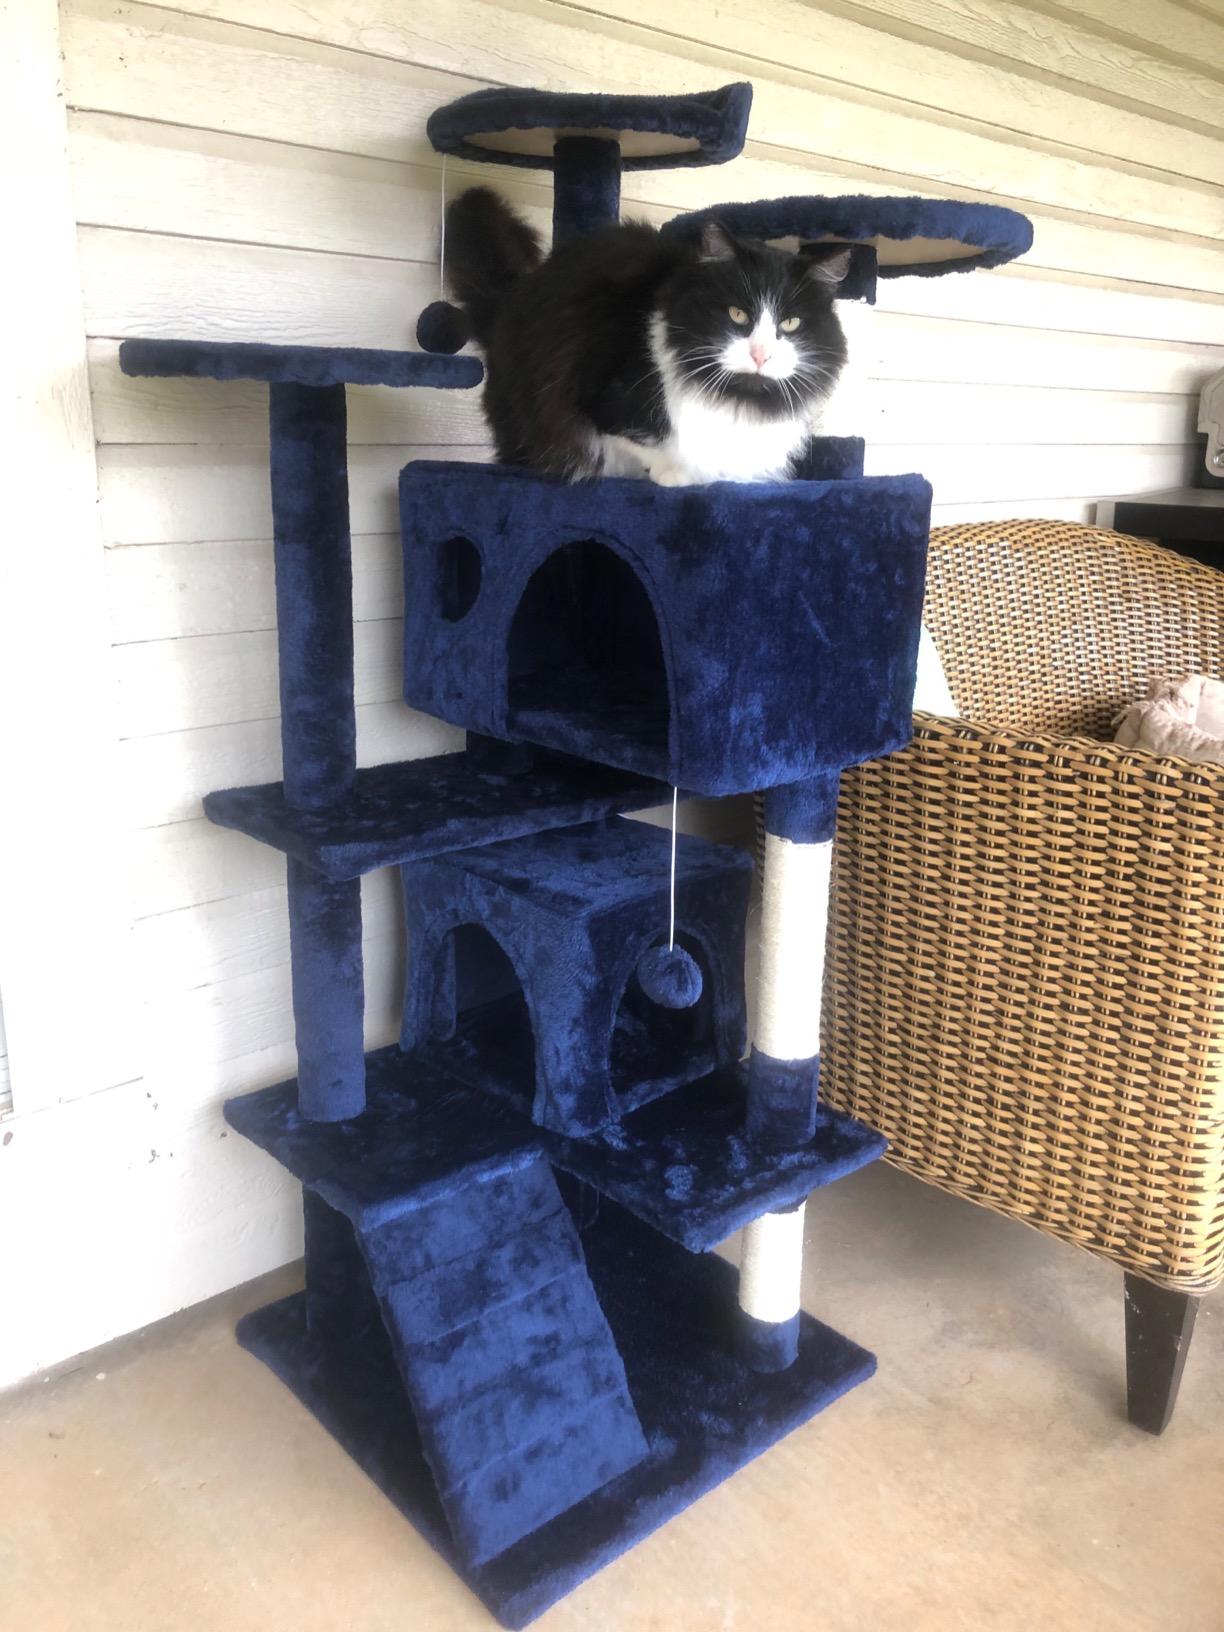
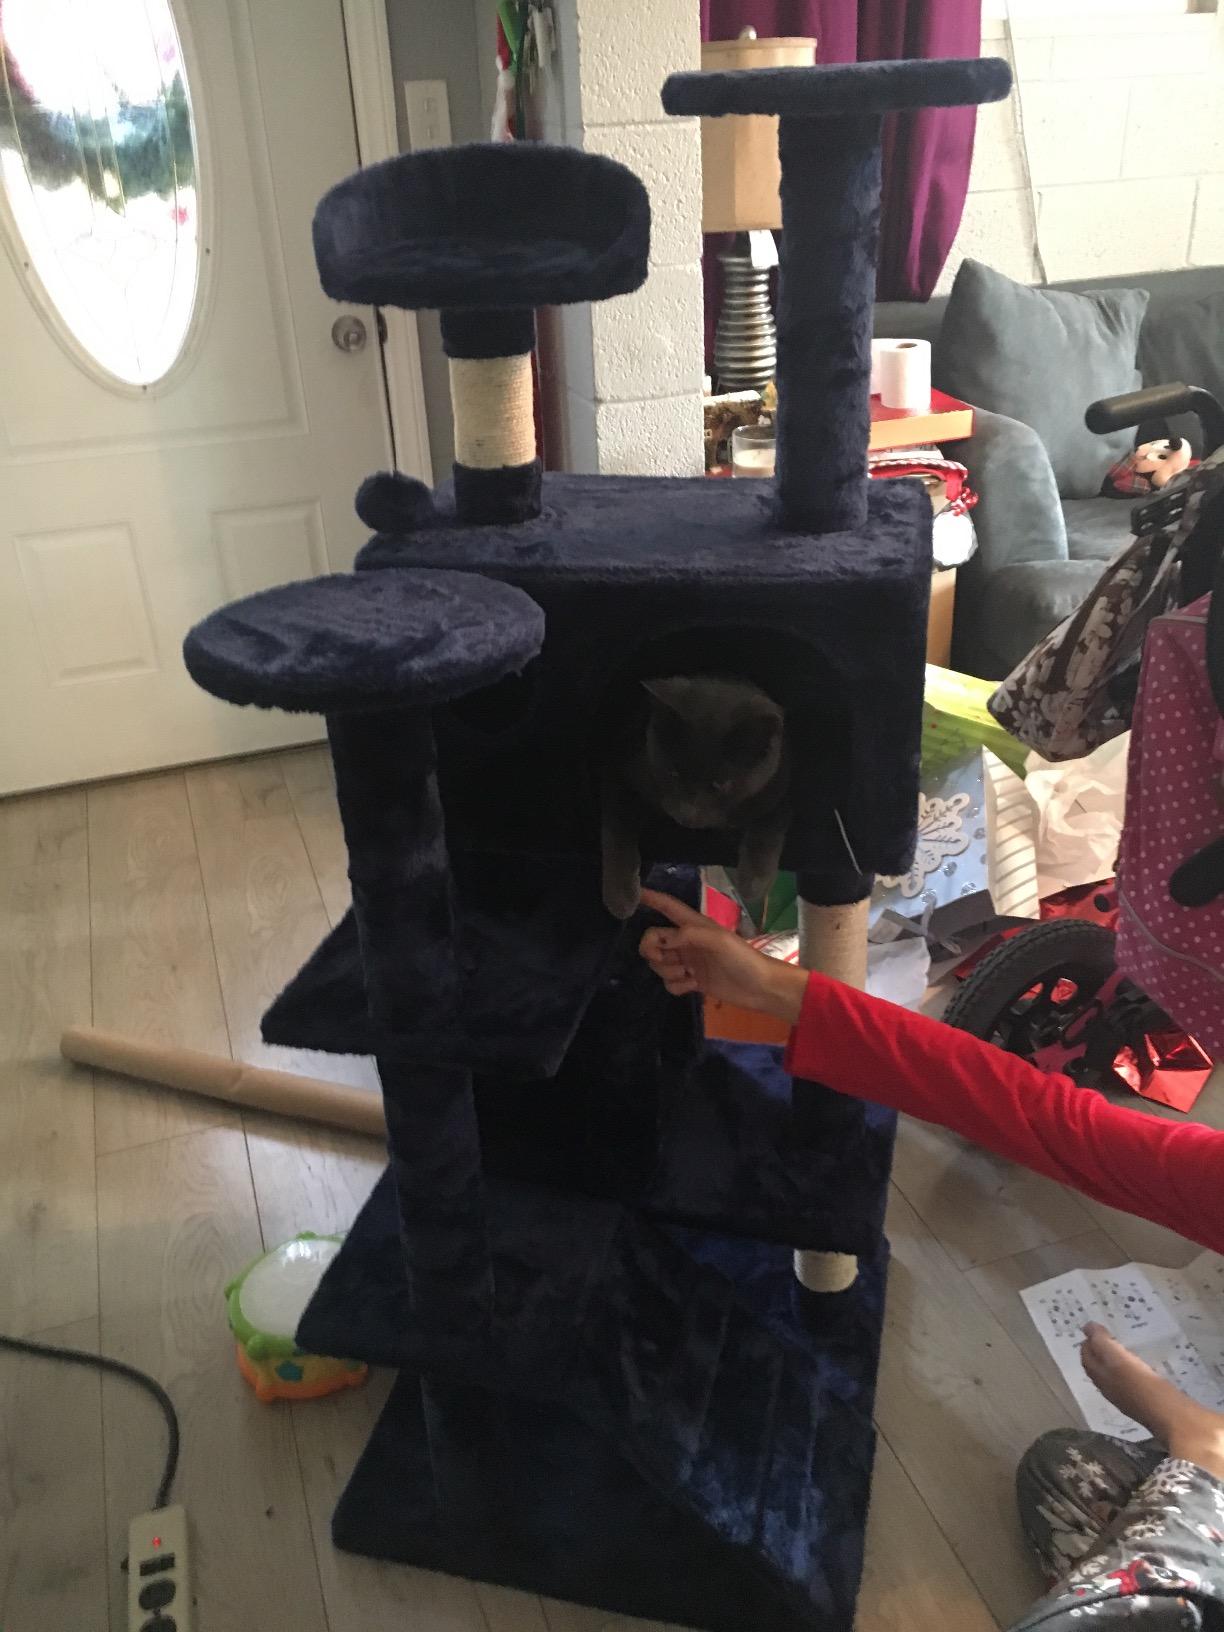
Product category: items_cat tree
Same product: yes